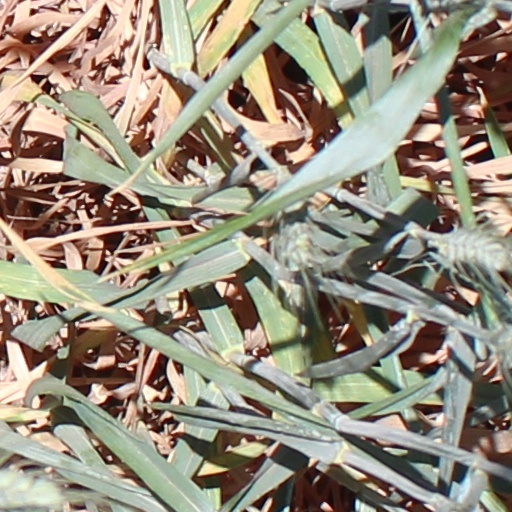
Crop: wheat